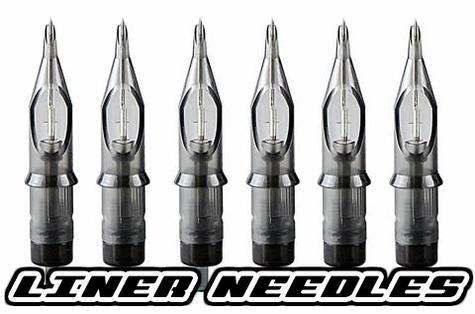
Membrane LINER NEEDLES Cartridge Needles
True Membrane Cartridge LINER Tattoo Needles True Membrane Cartridge Liner Needles ™ are the Highest Quality Membrane Cartridge Needles at the Best Prices! True Cartridge Needles feature the highest quality, durable, smoked clear lexan plastic round tip, press-fit into a medical grade smoked, clear casing. True Membrane Cartridge Needles are a more efficient needle cartridge by design, featuring less tension than other needle cartridges on the market today. True Membrane Cartridge Round Liner Needles have an incredibly smooth linear action which gives a smoother needle flow with less tension and faster retraction, which allow the tattoo machine and needles to run smoother overall. This allows the artist to achieve higher speeds with less voltage. True Membrane Cartridge Needles are 0.35mm diameter with a standard taper, woven stacked configuration recommended for both color and black and grey work. Each box of True Membrane Cartridge Needles includes 20 pre-sterilized needle cartridges. True Membrane Cartridge Needles are made of the highest quality tattoo needles with a high quality needle casing providing the artist with the best performing cartridge needle possible! True Membrane Cartridge Needles are essential in everyday tattooing, the benefits of using True Membrane Cartridge Needles are countless! True Membrane Cartridge Needles are quickly becoming the tattoo industry favorite ! Why use True Cartridge Needles for all of your tattooing projects? True Membrane Cartridge Needles protect the client and gives then a sense of security and relaxation knowing that every tattoo needle is completely brand new. The majority of the tattoo industry is now using disposable tattoo tubes and needles and other disposable products. Using True Membrane Cartridge Needles and True Cartridge Tubes has many benefits outside of just tattooing with them. Using True Cartridge Needles and True Cartridge Tubes eliminates the additional risks of scrubbing dirty needles, which has many cross contamination points and is a risky process in general, exposing artists to unwanted additional sanitary risks. disposable tattoo needles also eliminate the need for expensive autoclaves, ultrasonic machines, harmful chemicals used to sterilize, tube bags, spore tests, and saves the tattoo artist many hours of sterilization time, allowing the tattoo artist to have more time to focus on tattooing with a brand new needle every time. True Membrane Cartridge Needles disposable tattoo needles are work ready, sterilized and ready to use. True Membrane Cartridge Needles is the best possible way to ensure a brand new, sterile tattoo needle that performs like new every time! True Membrane Cartridge Needles have an incredibly smooth linear action. Some cartridge needles nowadays have a membrane and some have a rubber band. True Membrane Cartridge Needles have high quality sealed casings which don’t allow any backflow into the tube and machine. The drive retraction systems of either rubber bands or membranes are simply a preference among tattoo artists as many backflow issues that artists have is when they are rinsing their tips and go too deep with the needle itself causing the inks, water and other liquids to backflow a little and is also caused by the angle that the artist is working at, whether or not they are tilting their machine at an angle that would cause backflow. Color Code Chart of Membrane True Cartridge Needles Membrane Liner & Bugpin LIner - Grey Mags -Green Curved Mag, Bugpin Curved mag - Purple True Membrane Cartridge Needles Styles: Standard Liners - The perfect liner needle for those clean, crisp, tight or large tattoo lines. Turbo Liners - Liner needles with the center needle missing for fast, smooth and solid lines. Bugpin Liners - For an incredibly precise and super tight line. Magnum Shaders - Duel layered, weaved shader needles for smooth shading and solid colors. Curved Mag Shaders - Rounded mag shader needles with curved edges for shading or coloring. Bugpin Magnum Shaders - Duel layered, bugpin shader needles for very smooth shading. Curved Bugpin Mag Shaders - Bugpin Shaders with curved edges for ultra smooth shading. Round Shaders - Round shaders spread perfectly for shading or coloring small areas. " Stay New, Stay True, Every Tattoo"! *Wide Variety of Liner and Shader Sizes and Styles. *There are over 40 styles of True Cartridge Needles *Thinner needle plate and walls for perfect accuracy. *Cut Back round liner tips for better needle visibility. *Open Tip Mag shaders for easy clean out and color changes. *Large Bugpin sizes for the best black and grey shading. *Smooth and stable working plungers for best performance. * Regular Liners create a perfect one pass line work. *Turbo Liners have missing center needle for fast, bolder lines. *#12 medium taper mags for smooth, solid shading and color. *Curved Mag shader needles for a softer hit while working. *Bugpin needles are perfect for super smooth black and grey. *Highest quality plunger band for smooth & consistent needle drive. * 20 True Cartridge Needles per box. * Liners are made of medium Long Taper Needles. * Shaders are medium Needle Taper. * Woven stacked configuration. * Recommended for both color and black and grey. * The safest way to tattoo all of your clients. * Made of High Quality Surgical Stainless Steel. * High standard of manufacturing quality control. * EO Gas Pre-Sterilized, blister packaged and work ready. * Count on a brand new, precise needle for every client.
Brand: TrueTattooSupply.com
Category: Business & Industrial > Piercing & Tattooing > Tattooing Supplies > Tattooing Needles > Round Liner Tattooing Needles